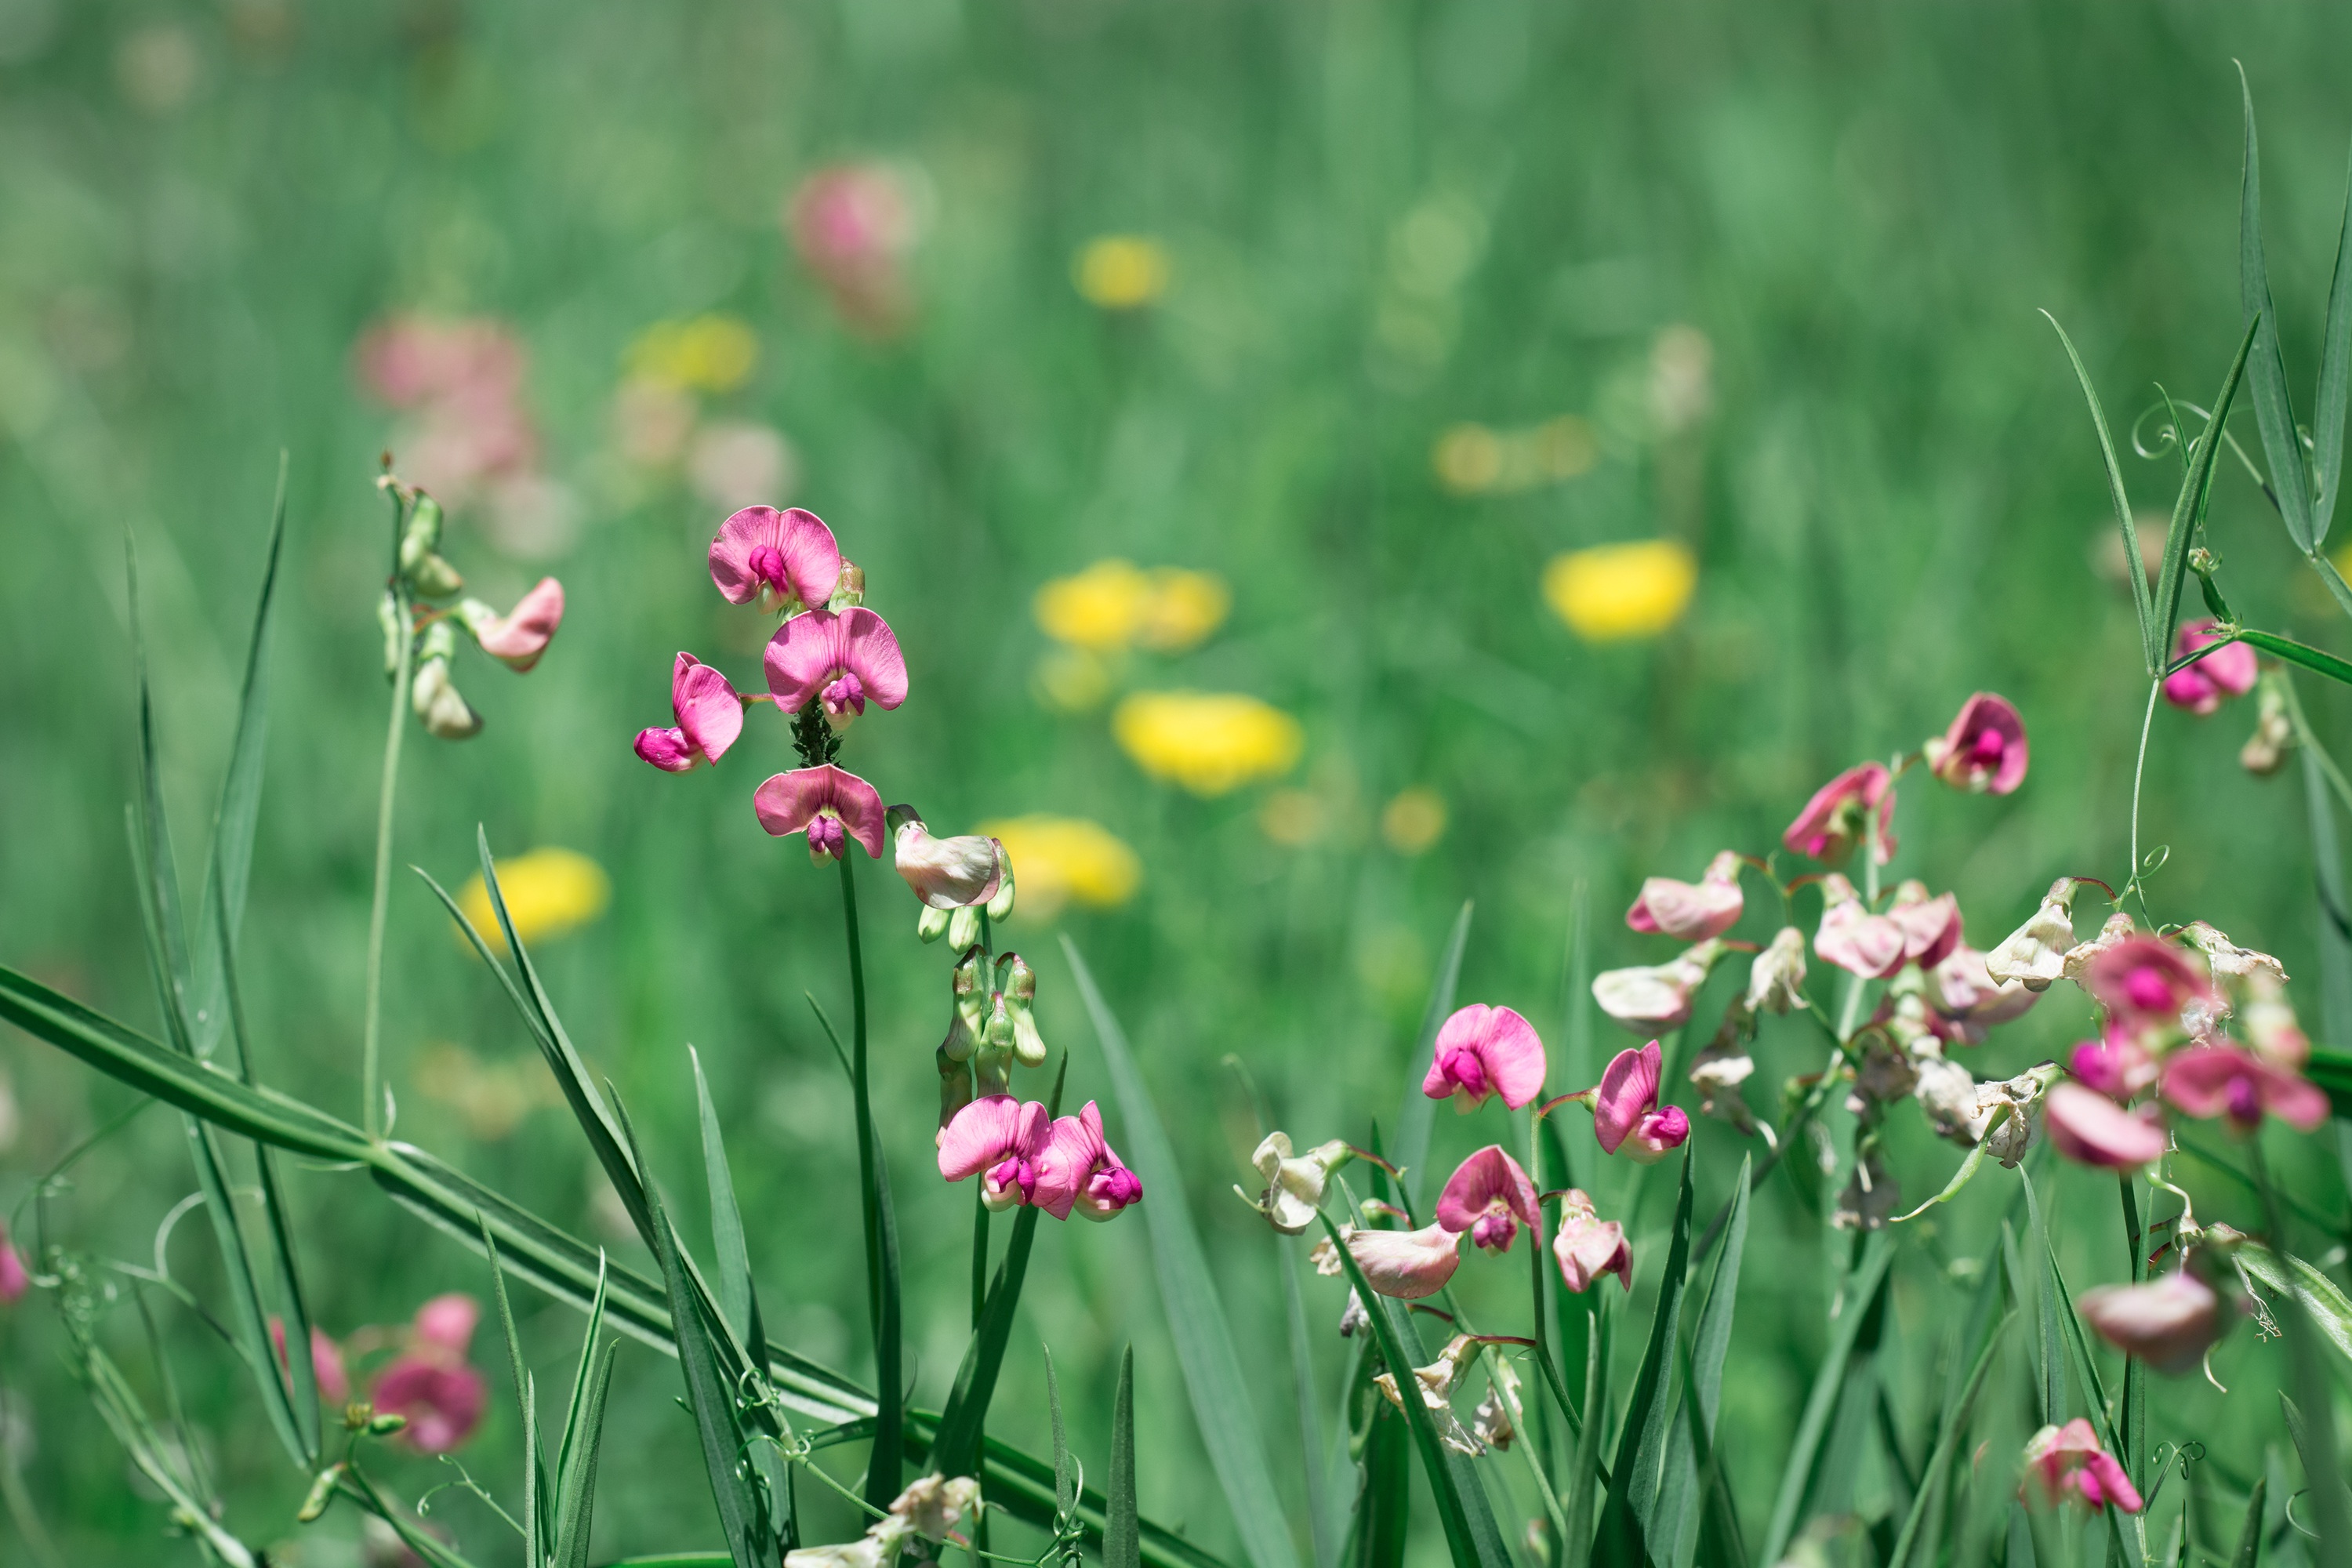
nature, grass, plant, field, lawn, meadow, prairie, flower, summer, green, botany, flora, wildflower, flowers, grassland, wildflowers, habitat, macro photography, summer meadow, natural lawn, flowering plant, tuberous lathyrus, lathyrus tuberosus, natural environment, grass family, plant stem, land plant